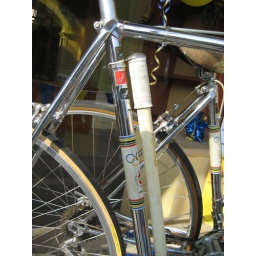
bike in the window